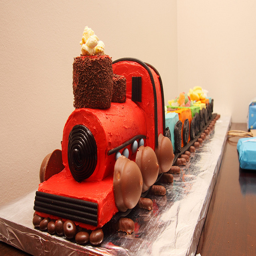
A red train cake sitting on top of a long table.
There I a train cake in the room.
a train cake is wondefully set up on a table
The cake is a red train with other cars behind it
A large cake that is shaped like a train on a table.